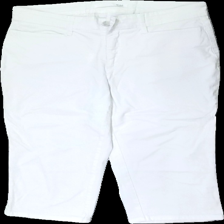
View: front
Type: Trousers
Category: Ladies
Brand: Not in the list
Brand text on label: Mac
Colors: Blue
Material: 100% cotton
Cut: Regular, Cropped
Size: 42
Season: All
Damage location: top center
Damage 2 location: bottom right
Damage 3 location: bottom left
Price range: <50
Recommended usage: Reuse
Description: plain white capri pants